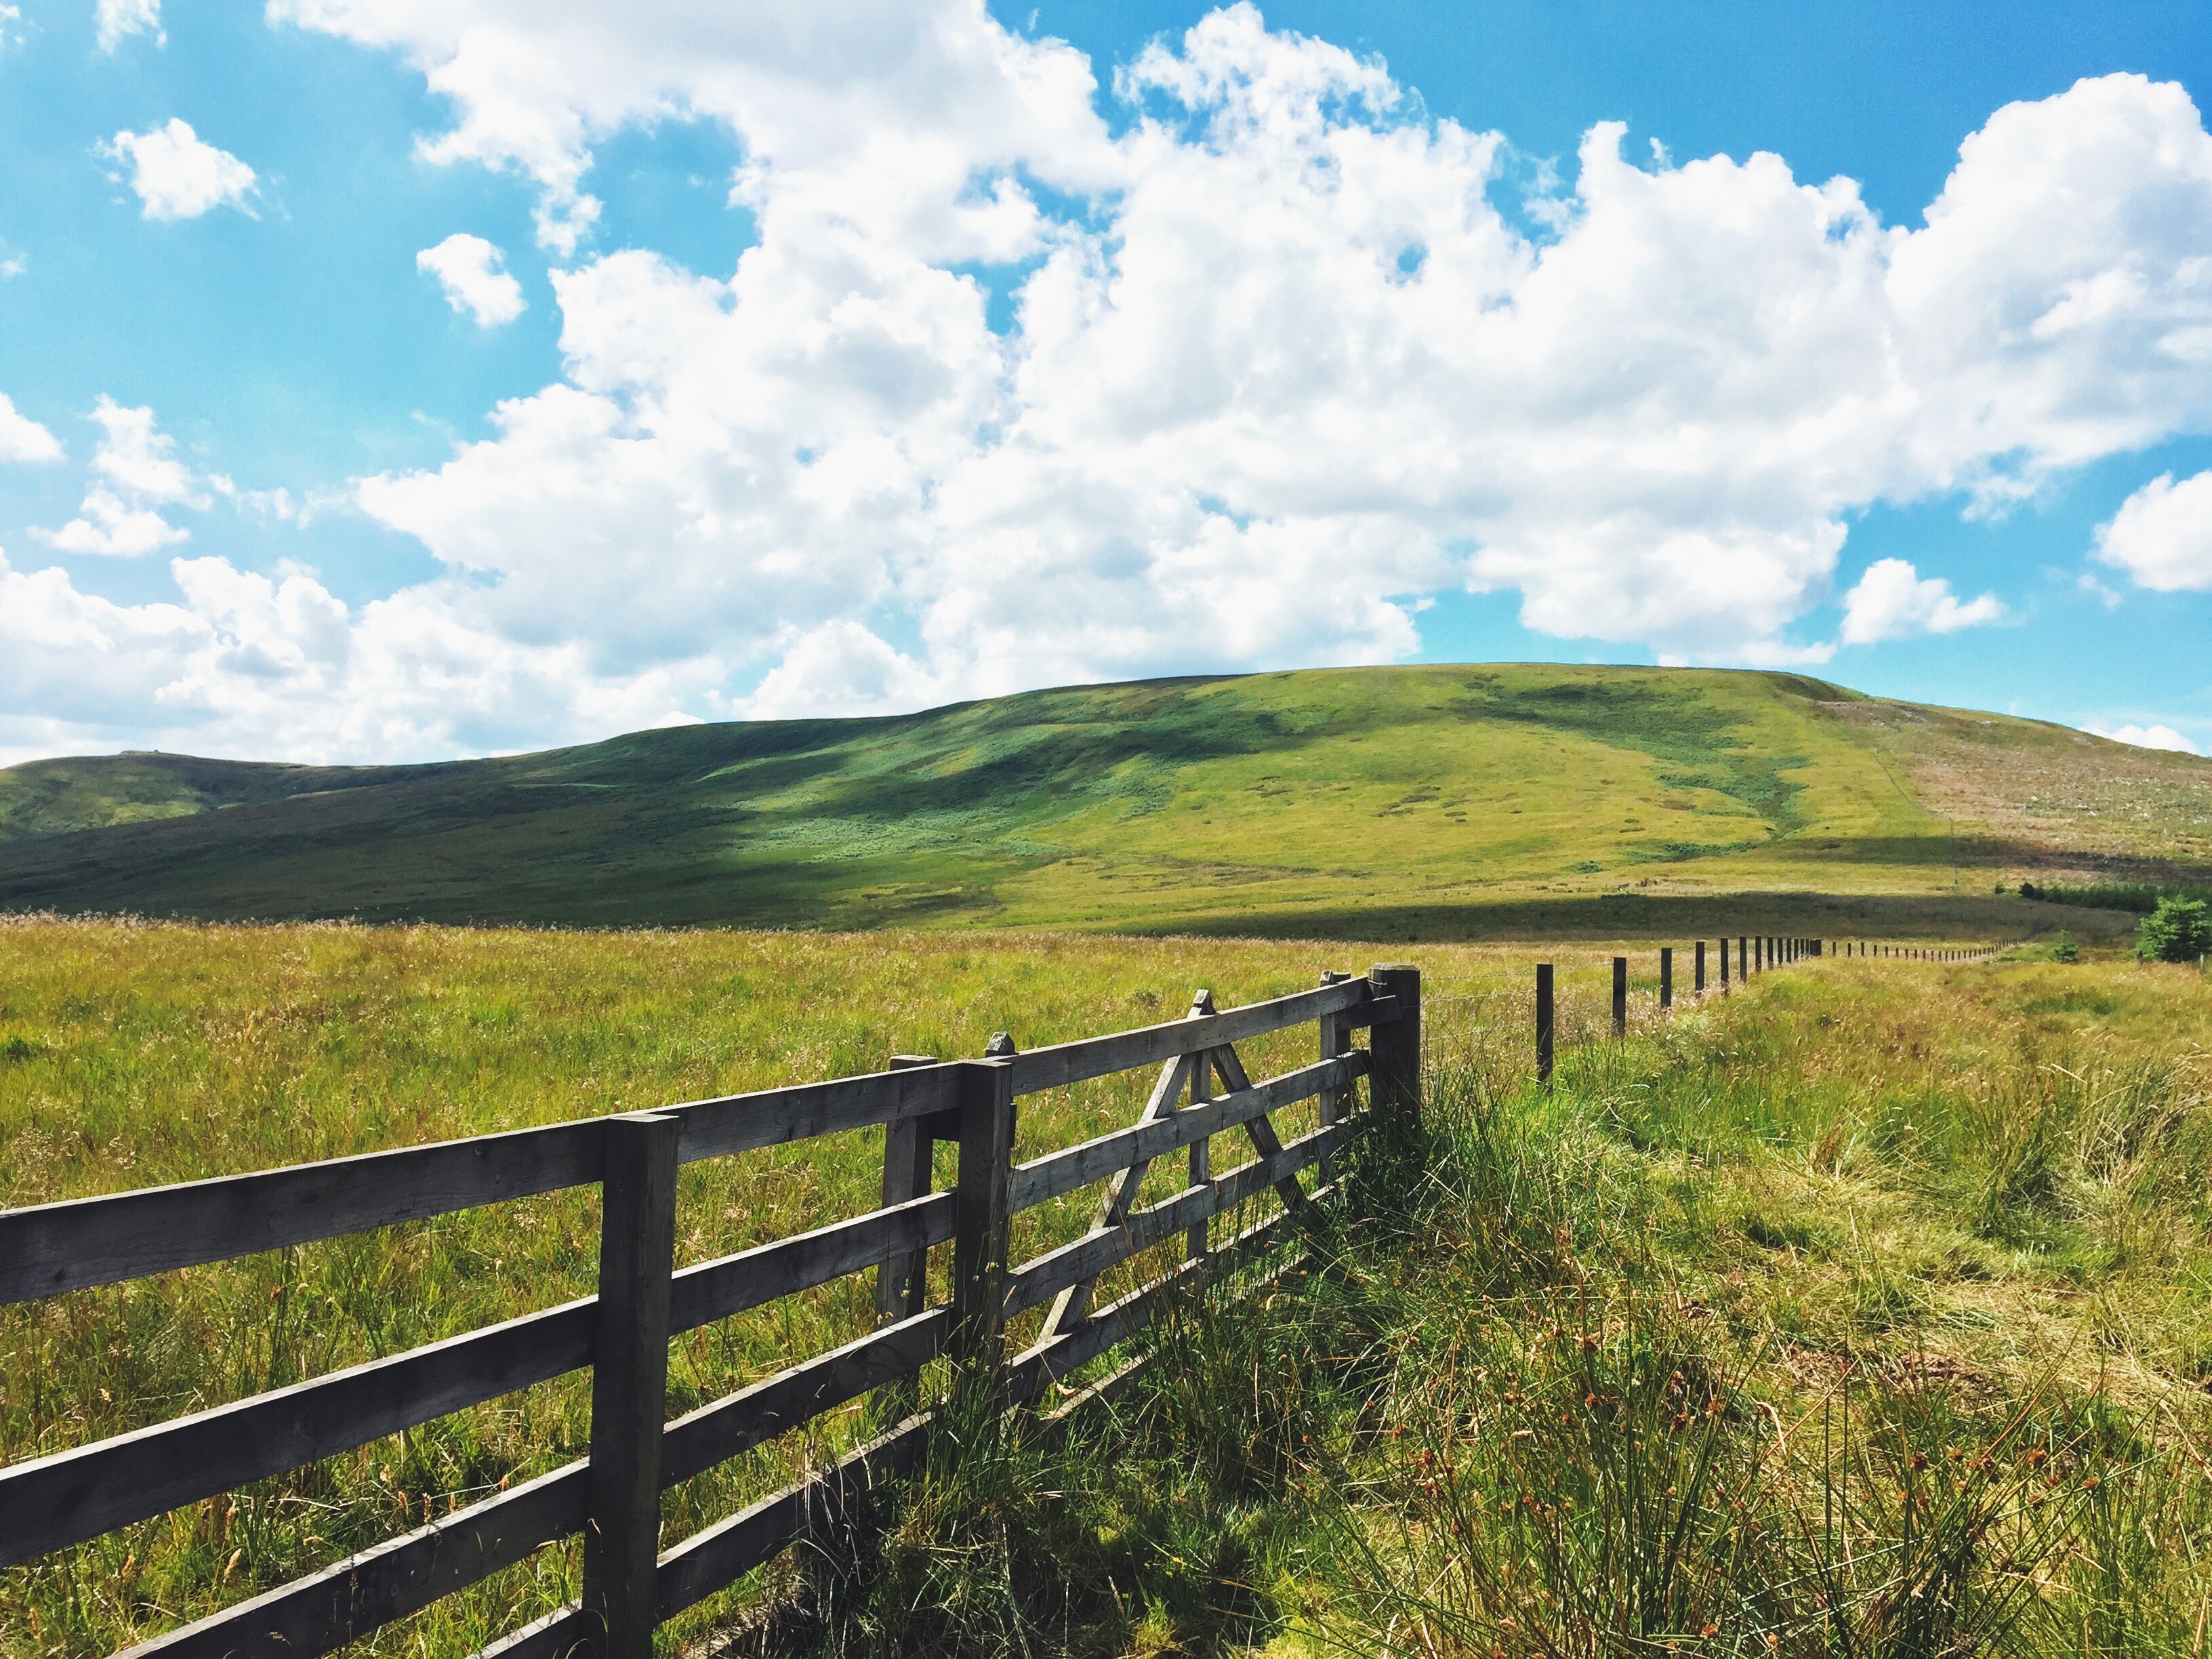
landscape, nature, grass, horizon, mountain, cloud, sky, field, farm, meadow, prairie, hill, lake, mountain range, pasture, reservoir, agriculture, highland, ridge, plain, grassland, plateau, loch, ecosystem, rural area, geographical feature, mountainous landforms